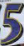
Number: 5